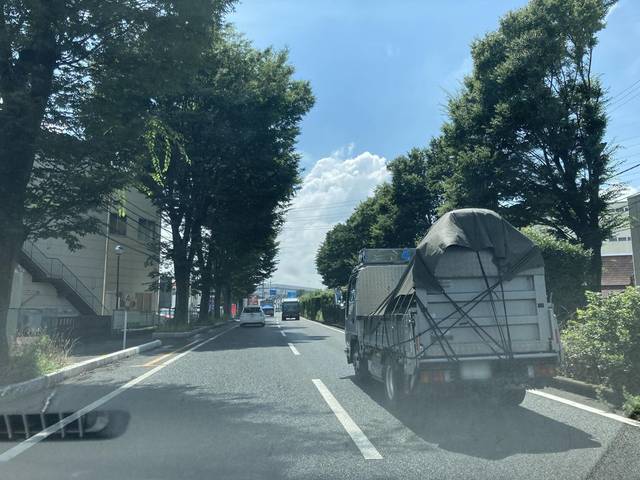
Region: Japan
Coordinates: 35.801, 139.503